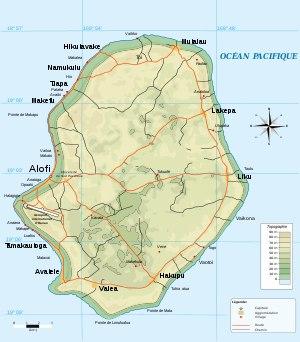
Niue /nju.e/, plus rarement Niué ou Nioué, est un pays insulaire de l’Ouest de l'océan Pacifique sud. Il est situé à 2 400 km au nord-est de la Nouvelle-Zélande, au centre d'un triangle formé par les îles Tonga, Samoa et Cook.
Niue est un état insulaire situé dans l'océan Pacifique sud, à 2 400 km au nord-est de la Nouvelle-Zélande, au centre d'un triangle formé par les Tonga, les Samoa et les Îles Cook. C'est l'une des plus grandes île coralliennes au monde. Niue est considéré comme un atoll surélevé.